2003 Brazilian Grand Prix

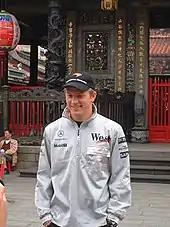
Kimi Räikkönen "(pictured in 2002)" was initially declared the winner of the race due to a timekeeping error.

On lap ten, Räikkönen overtook Barrichello for second at the Senna S chicane and lost third when Montoya passed him later that lap. There were overtakes further down the field on that lap. Ralf Schumacher moved past Trulli for sixth and Pizzonia passed Verstappen for fifteenth. On the 11th lap, Räikkönen closed up to his teammate Coulthard and passed him to take the lead on the approach to the Senna S chicane. Not long after Montoya overtook Coulthard for third at the end of the Reta Oposta straight that leads to the Descida do Lago corner. That same lap, Ralf Schumacher and Trulli made contact, causing the former to spin. Webber then overtook Barrichello for fourth and Michael Schumacher did the same on his teammate soon after for fifth. Ralf Schumacher began to recover lost positions with an overtake on Villeneuve for tenth on the 12th lap. At the front of the field, Räikkönen had increased his lead over Montoya to five seconds by lap 14. On the same lap, Montoya reported a loss of rear tyre grip to his team over the radio and ran wide leaving Junção turn. Coulthard overtook Montoya for second.